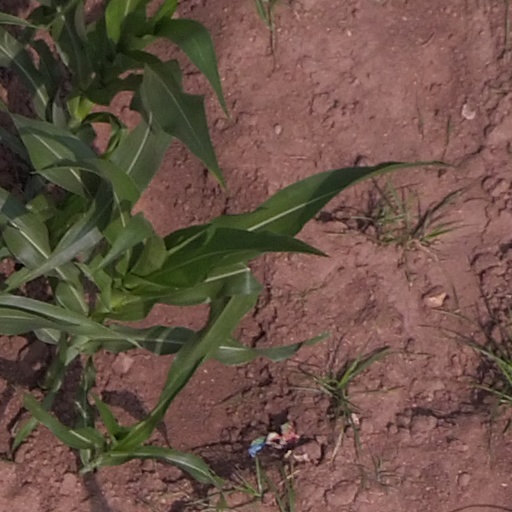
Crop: maize; corn